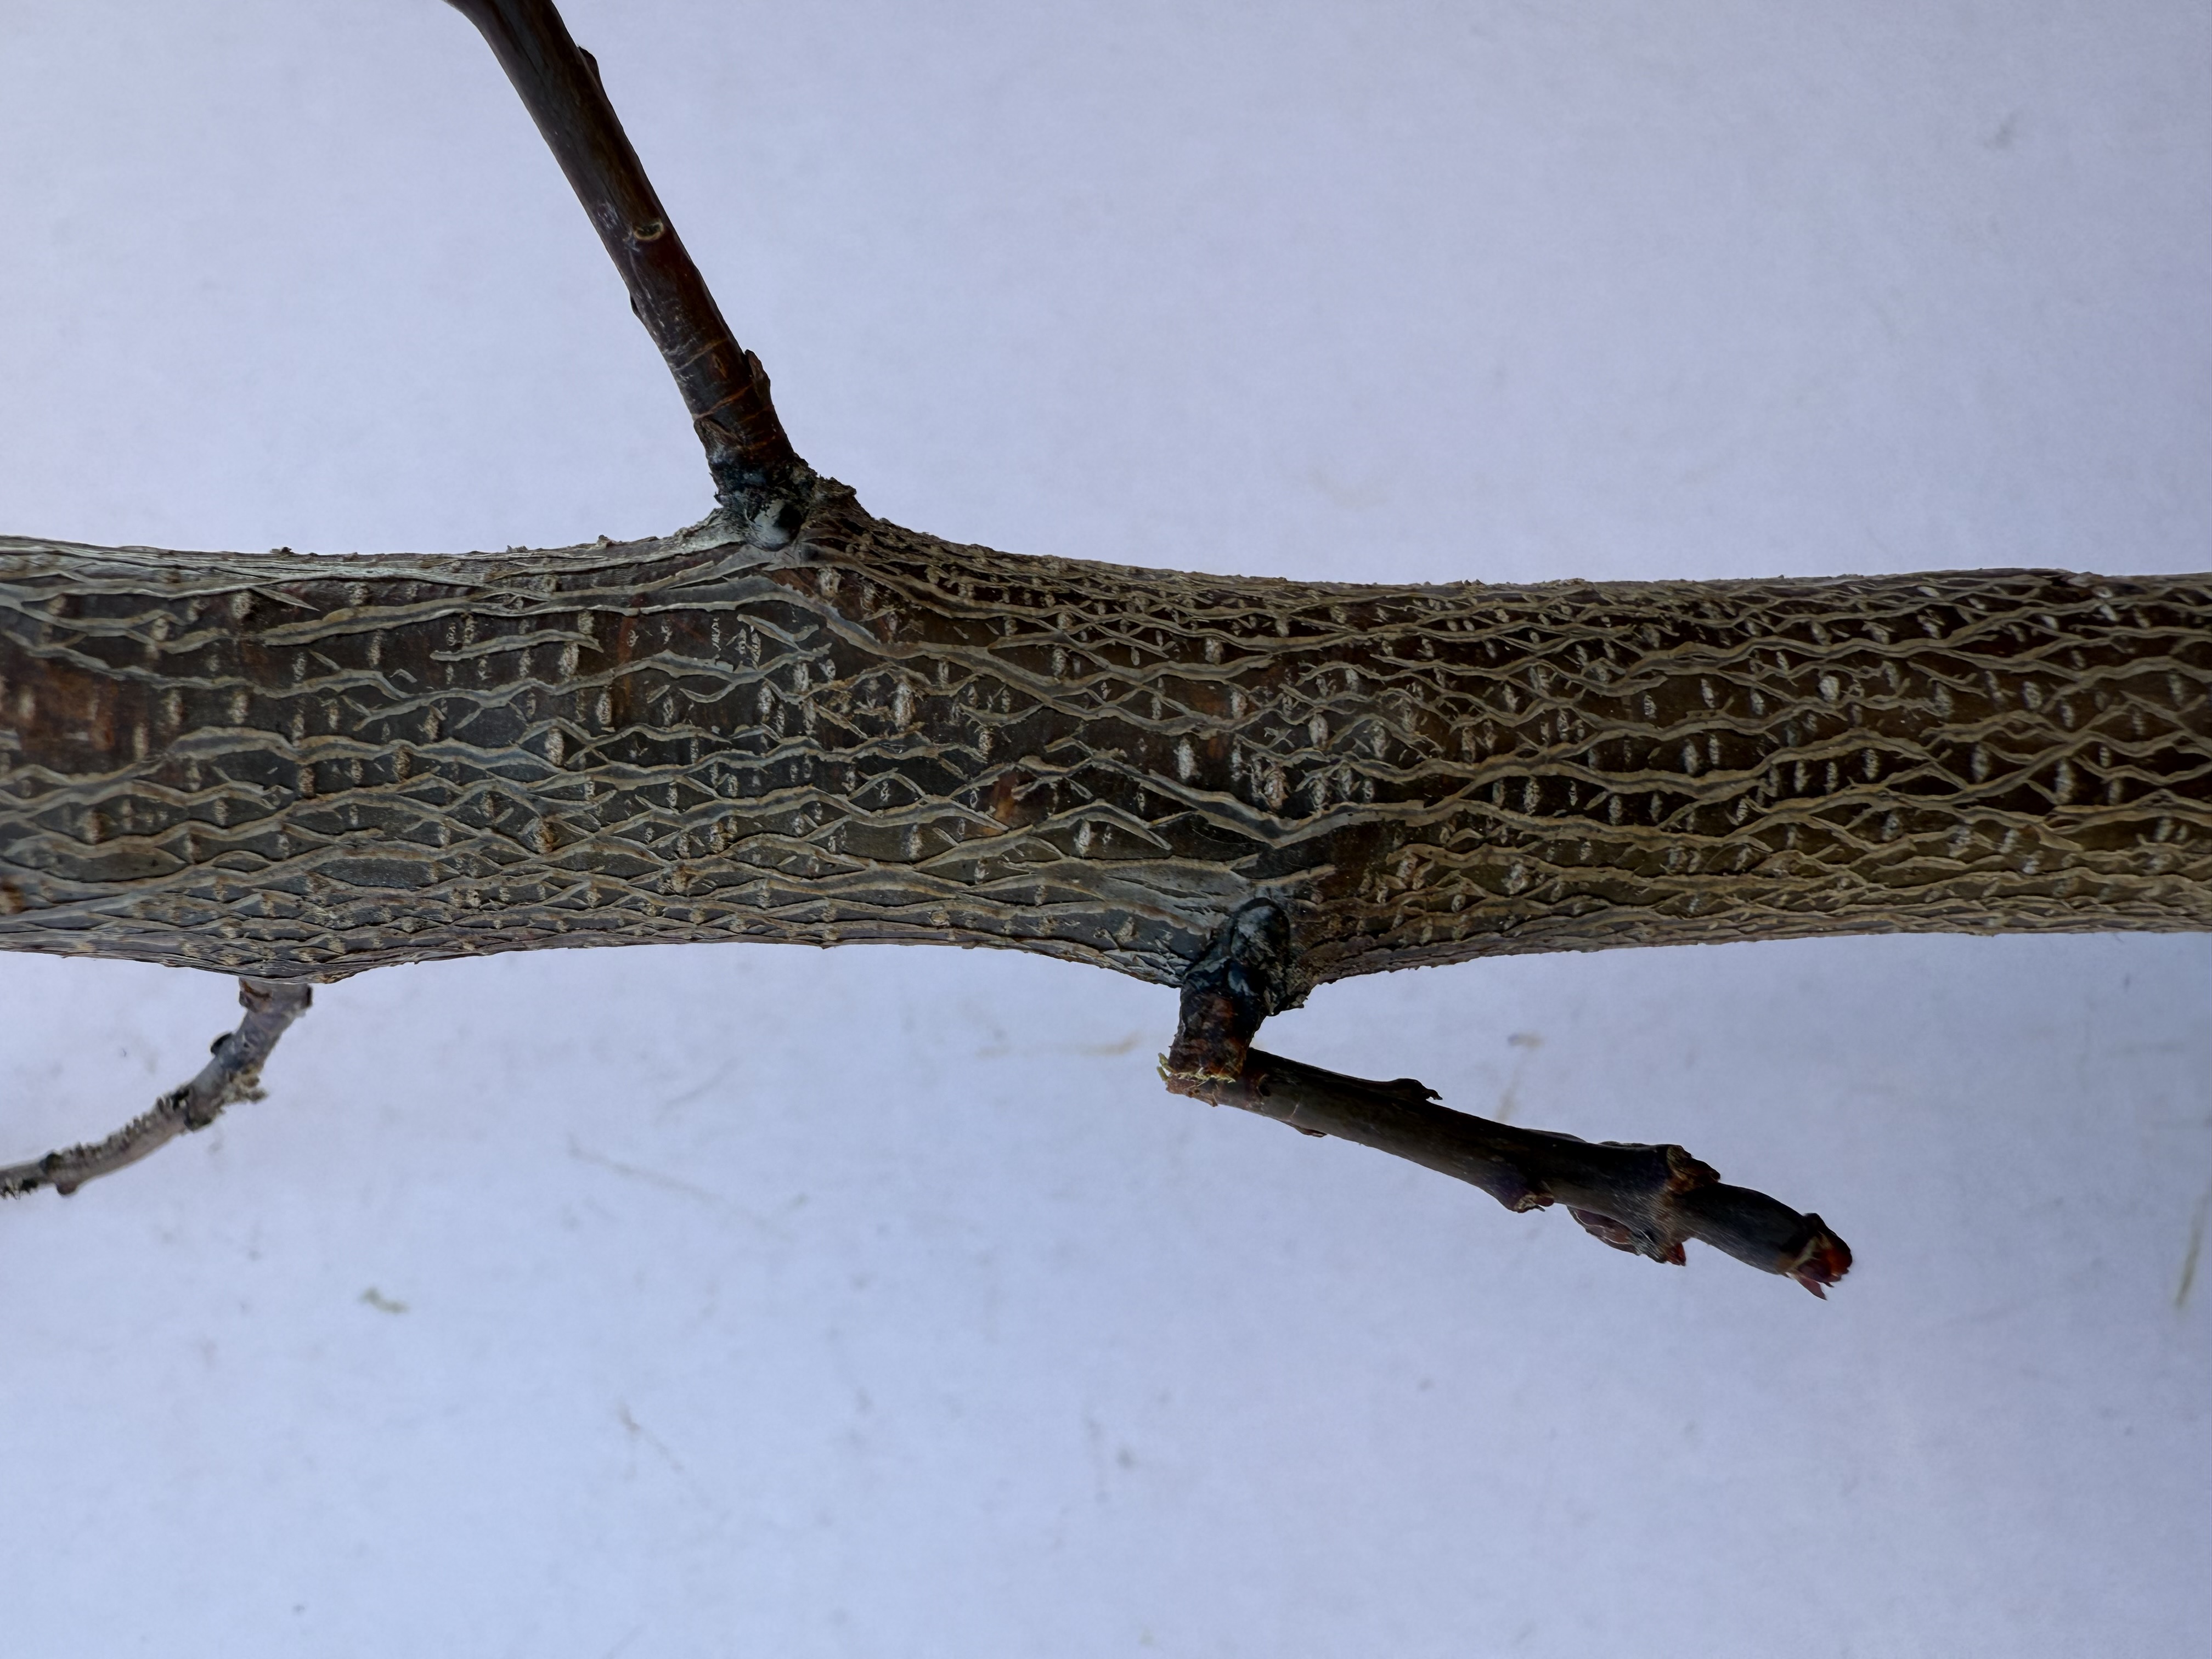
Variety: Igdir Apricot